List of birds of Guam

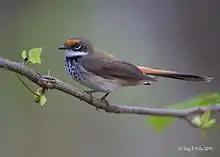
Rufous fantail

The drongos are mostly black or dark gray in color, sometimes with metallic tints. They have long forked tails, and some Asian species have elaborate tail decorations. They have short legs and sit very upright when perched, like a shrike. They flycatch or take prey from the ground.